Scuba gas management

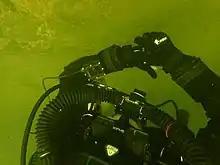
The diver is provided with information on the status of the breathing gas in the loop on the wrist mounted display and sometimes also on a head-up display as can be seen on the mouthpiece of this JJ electronically controlled closed circuit rebreather.

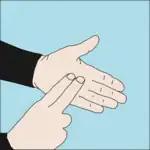
How much air do you have left?: One hand held flat, palm up, while index and middle finger of the other hand are placed on the palm.

The diver monitors the pressure remaining in the cylinders to ensure that the remaining gas supply is sufficient to complete the dive safely. This is usually done by observing the display on the submersible pressure gauge of each cylinder, but can also be done using pressure transducers on the cylinders which display on the dive computer. The observed values are compared with the critical values from the dive plan, and are one of the criteria used to decide the turn-around point of the dive. After a gas switch it is customary to check that the pressure in the newly accessed cylinder is falling as expected. It is also common practice to close the cylinder valves of side-mounted or sling-mounted cylinders that are not in use to reduce the risk of losing gas by an unobserved leak or sudden free-flow. This does put the regulator at a greater risk of flooding by back-flow of water into the low-pressure hose, but that is an inconvenience requiring servicing after the dive, whereas a major free-flow during the dive could put the diver at immediate severe risk of running out of gas, and could be sufficient reason to terminate the dive.